Battle Shark

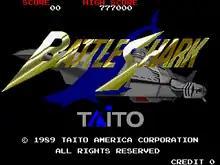
Arcade title screen

Battle Shark (バトルシャーク) is a first-person shoot 'em up released as an arcade video game by Taito in 1989. The player looks through a submarine periscope to destroy enemies while avoiding torpedoes and missiles.